Α-Halo ketone

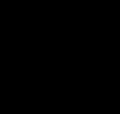
Skeletal formula of a general α-haloketone

In organic chemistry, an α-halo ketone is a functional group consisting of a ketone group or more generally a carbonyl group with an α-halogen substituent. α-Halo ketones are alkylating agents. Prominent α-halo ketones include phenacyl bromide and chloroacetone.